Economy of Singapore

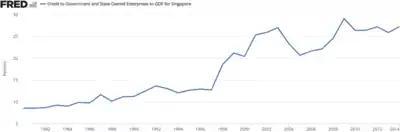
Singapore's State Owned Enterprises as a percent of GDP

The public sector is used both as an investor and as a catalyst for economic development and innovation. The government of Singapore has two sovereign wealth funds, Temasek Holdings and GIC Private Limited, which are used to manage the country's reserves. Initially the state's role was oriented more toward managing industries for economic development, but in recent decades the objectives of Singapore's sovereign wealth funds have shifted to a commercial basis.